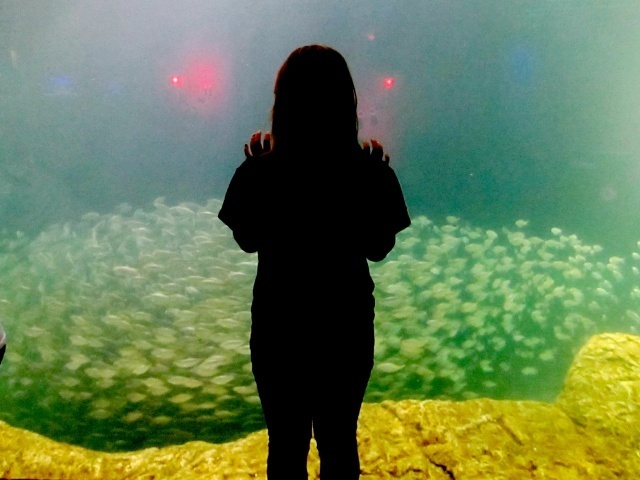
Label: not_food